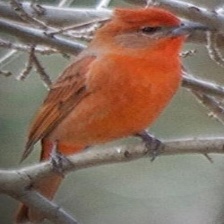
Species: HEPATIC TANAGER
Scientific name: PIRANGA FLAVA